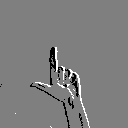
ASL letter: l